Magheramorne

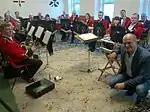
Magheramorne Silver Band with BBC's Ralph McLean

The area is home to the Magheramorne Silver Band, established in 1882 by a local Orange Lodge. Other local organisations include the Magheramorne Presbyterian Church and its associated groups for women and children. Several Loyal Orders are based in Magheramorne also.